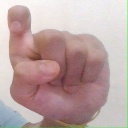
अक्षर: इ